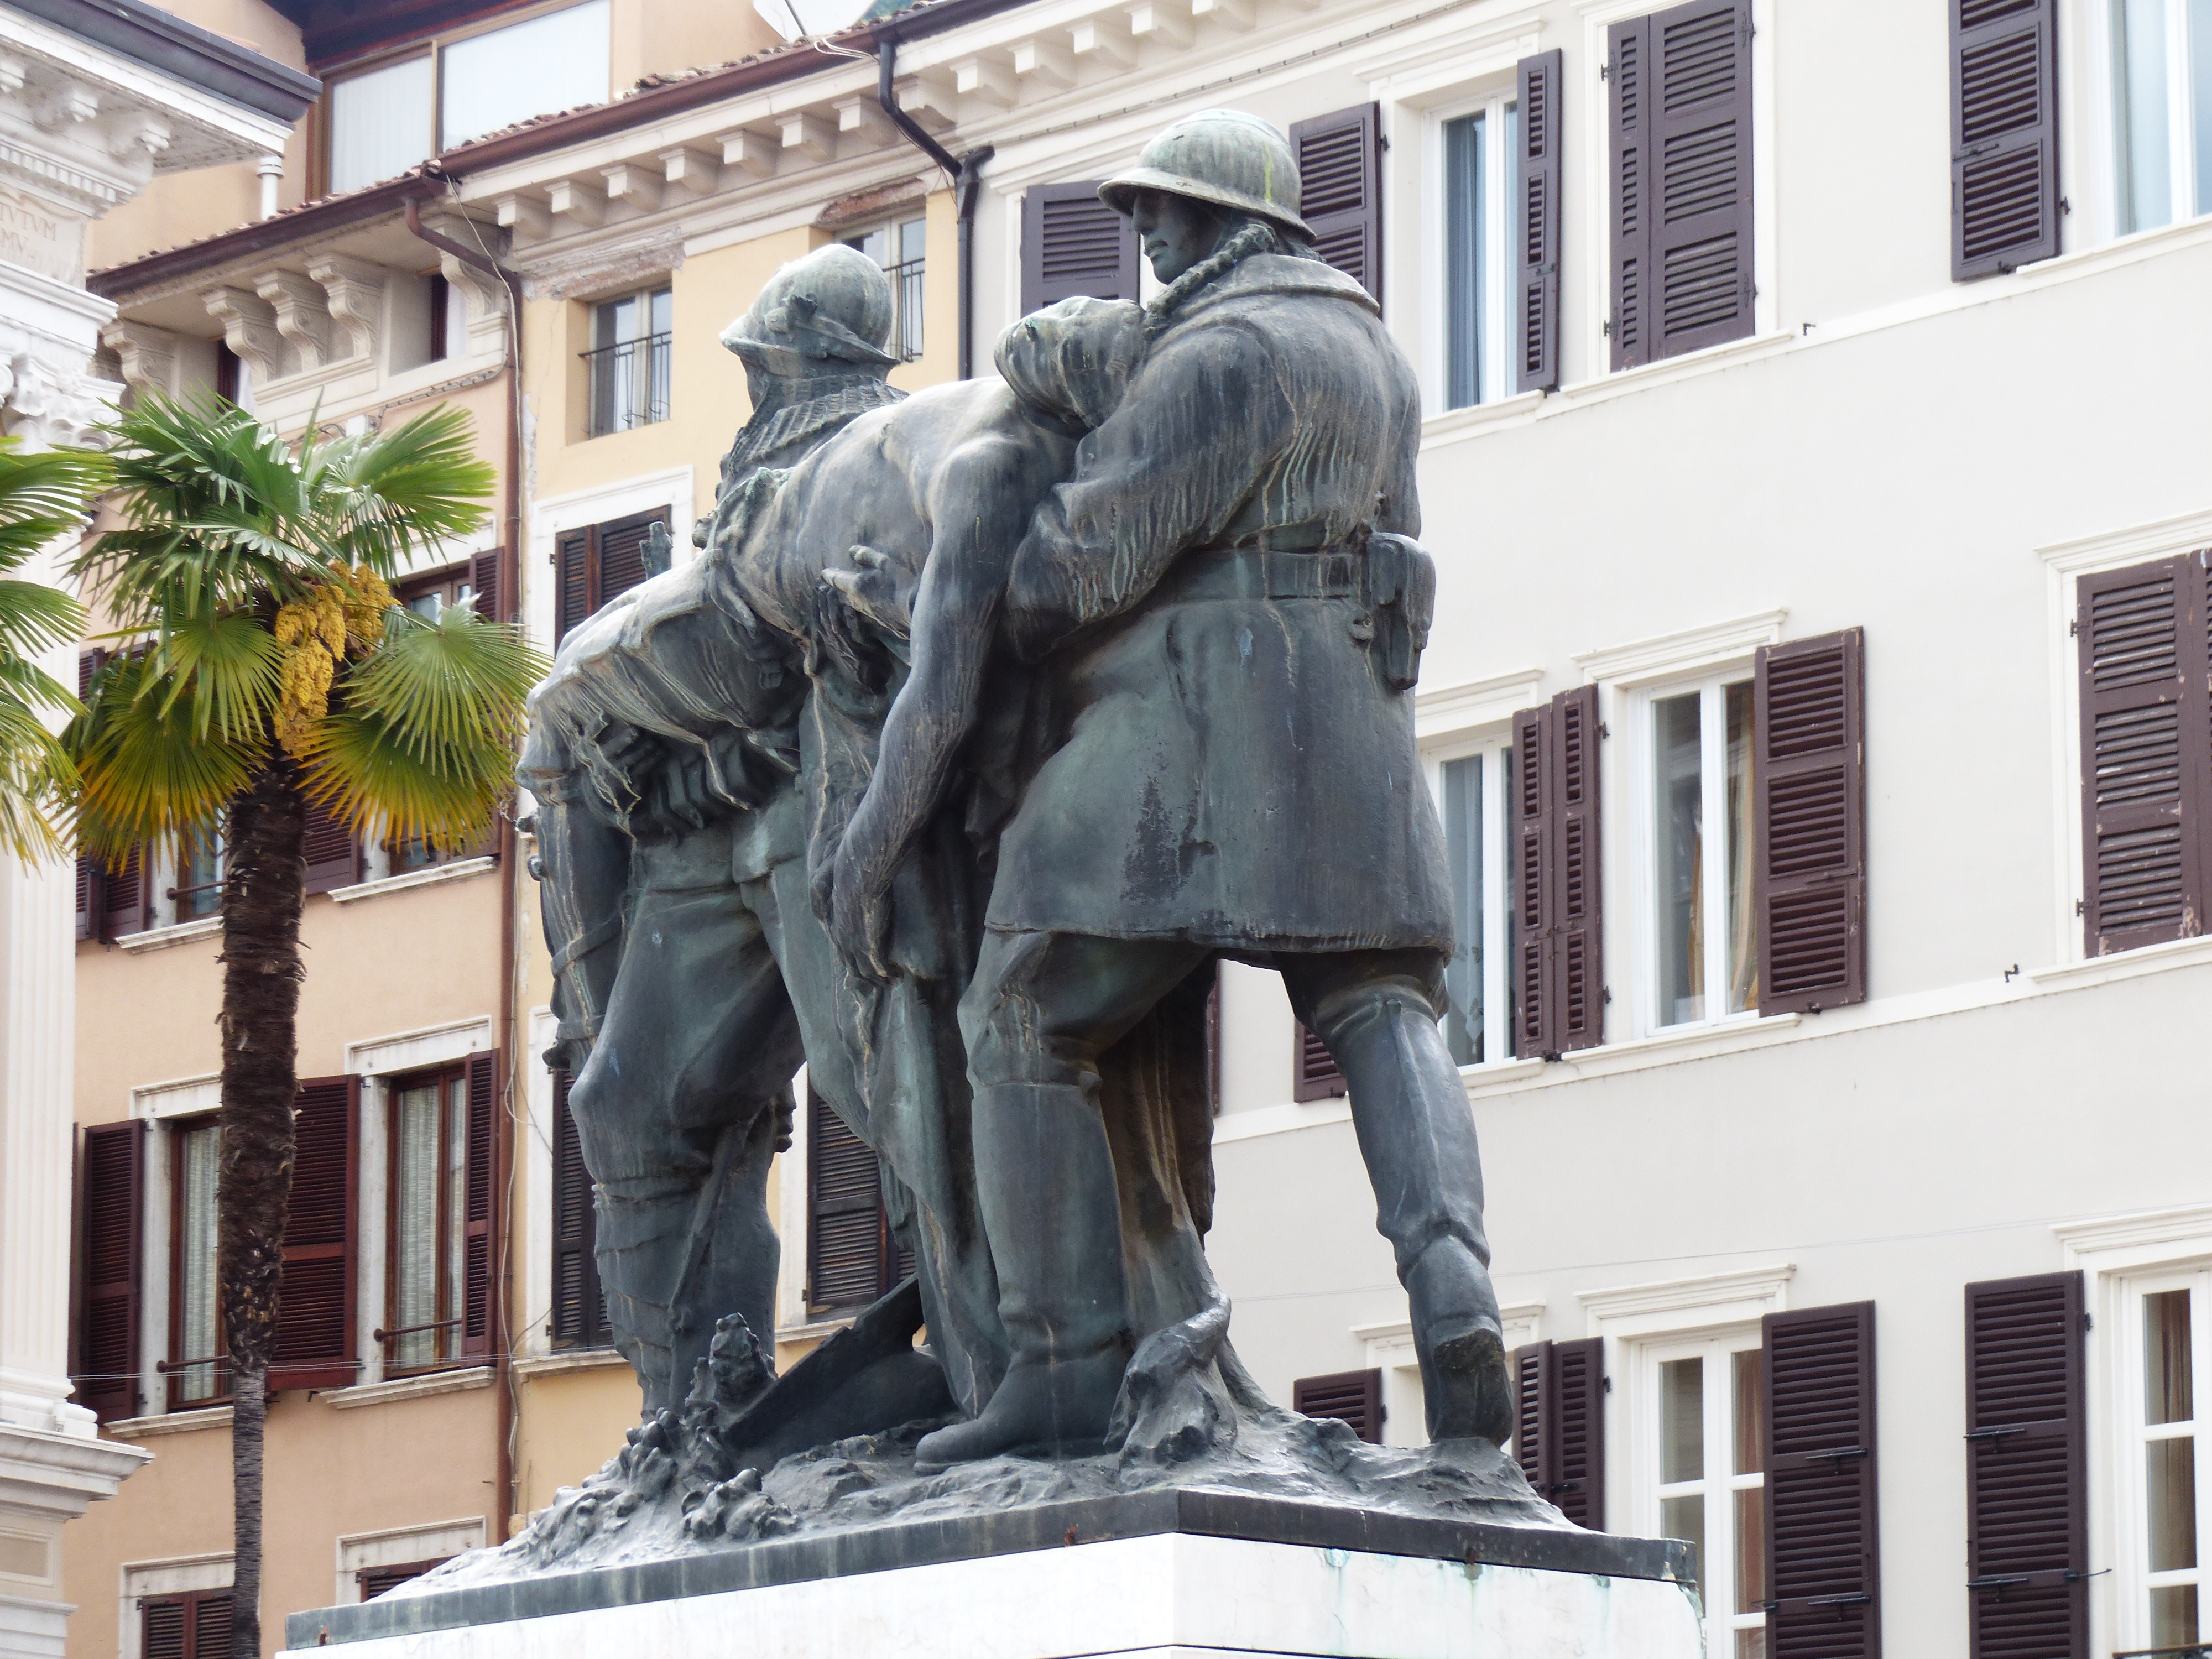
monument, statue, landmark, italy, garda, sculpture, memorial, art, soldiers, war memorial, water feature, lombardy, brescia, west bank, salo